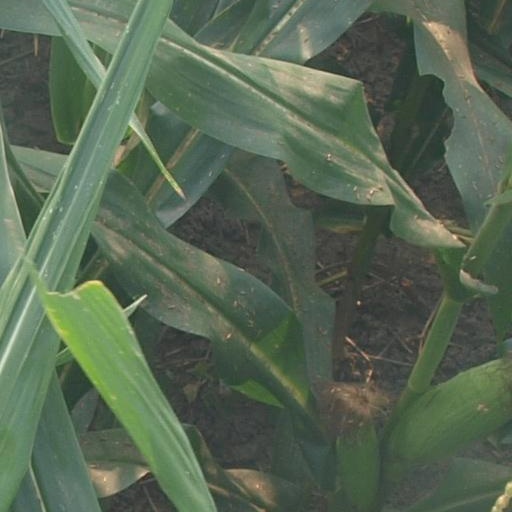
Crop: maize; corn